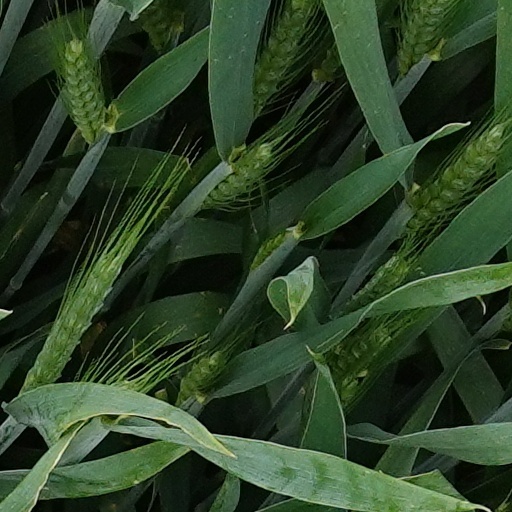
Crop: wheat